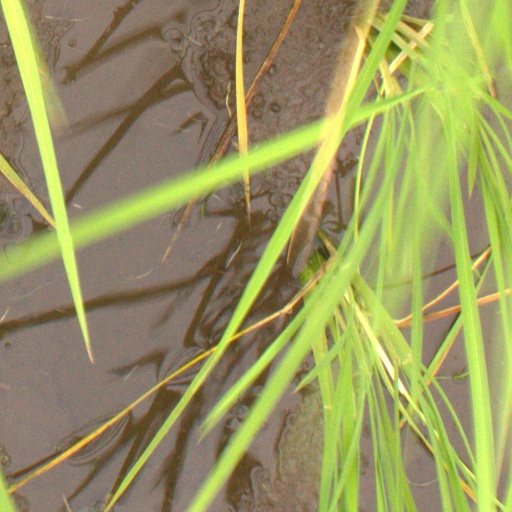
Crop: rice